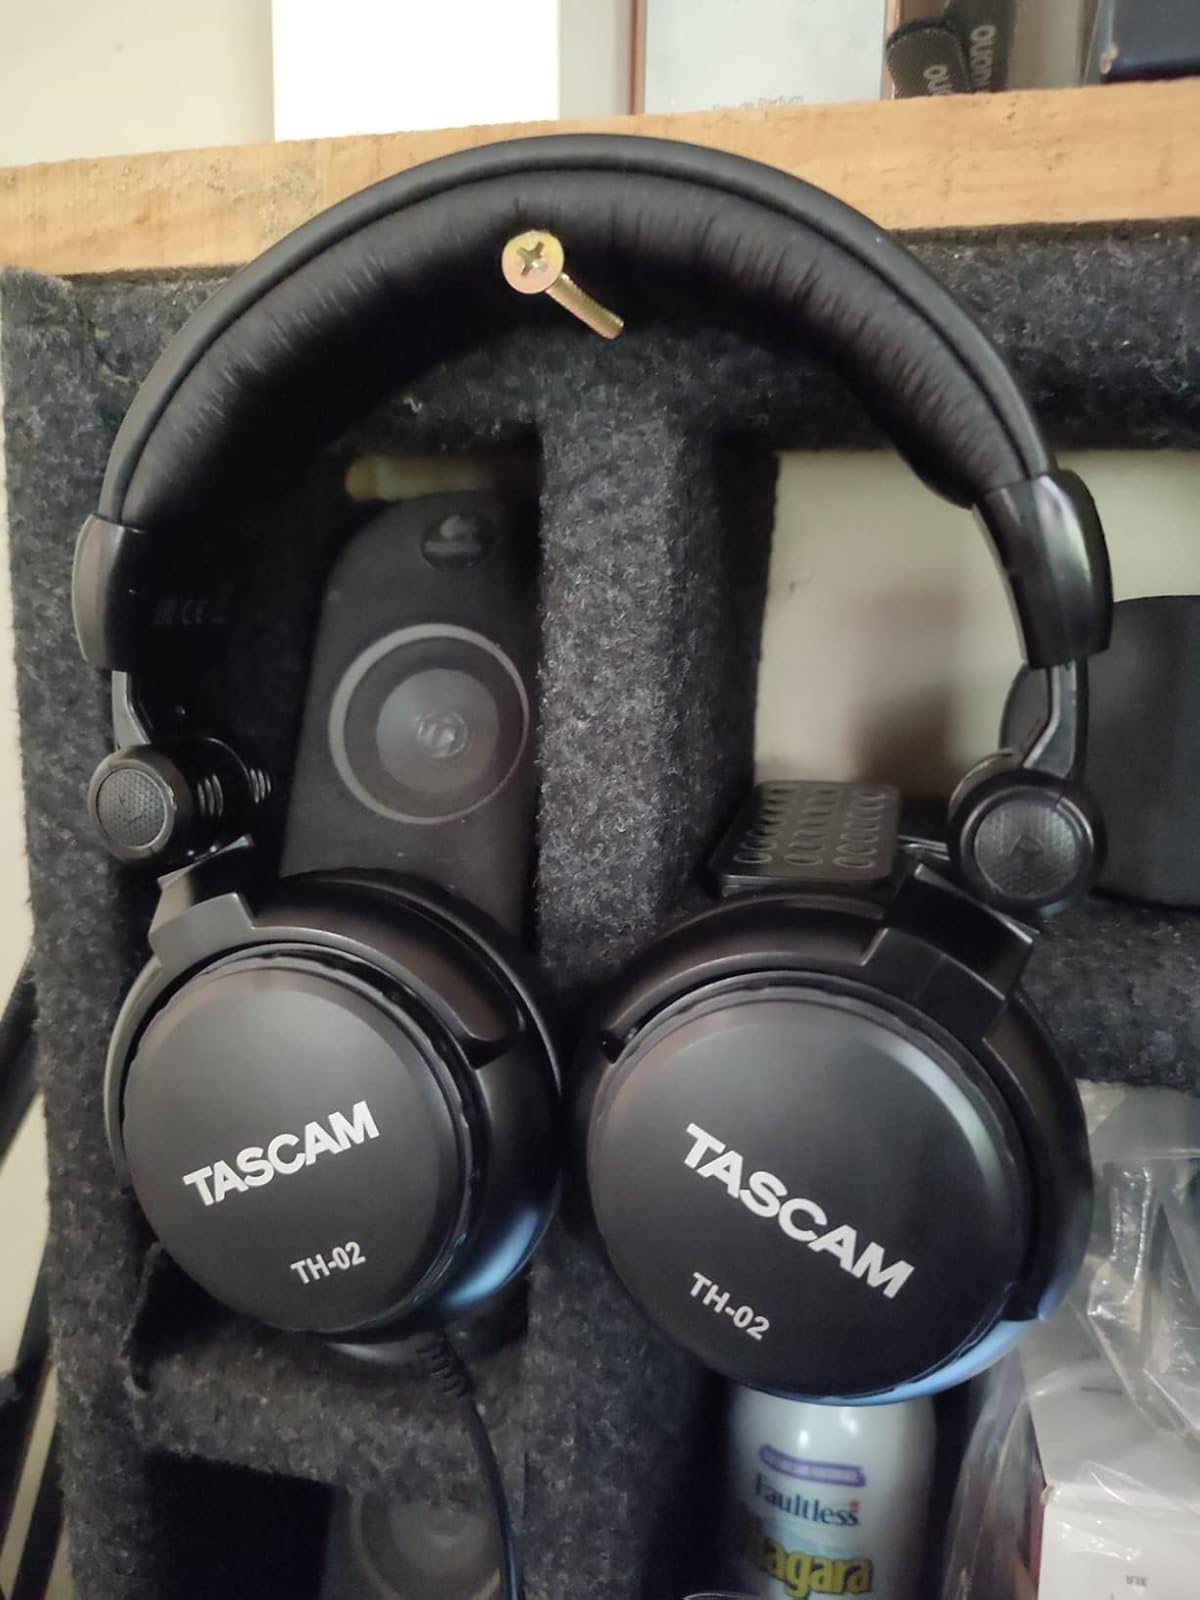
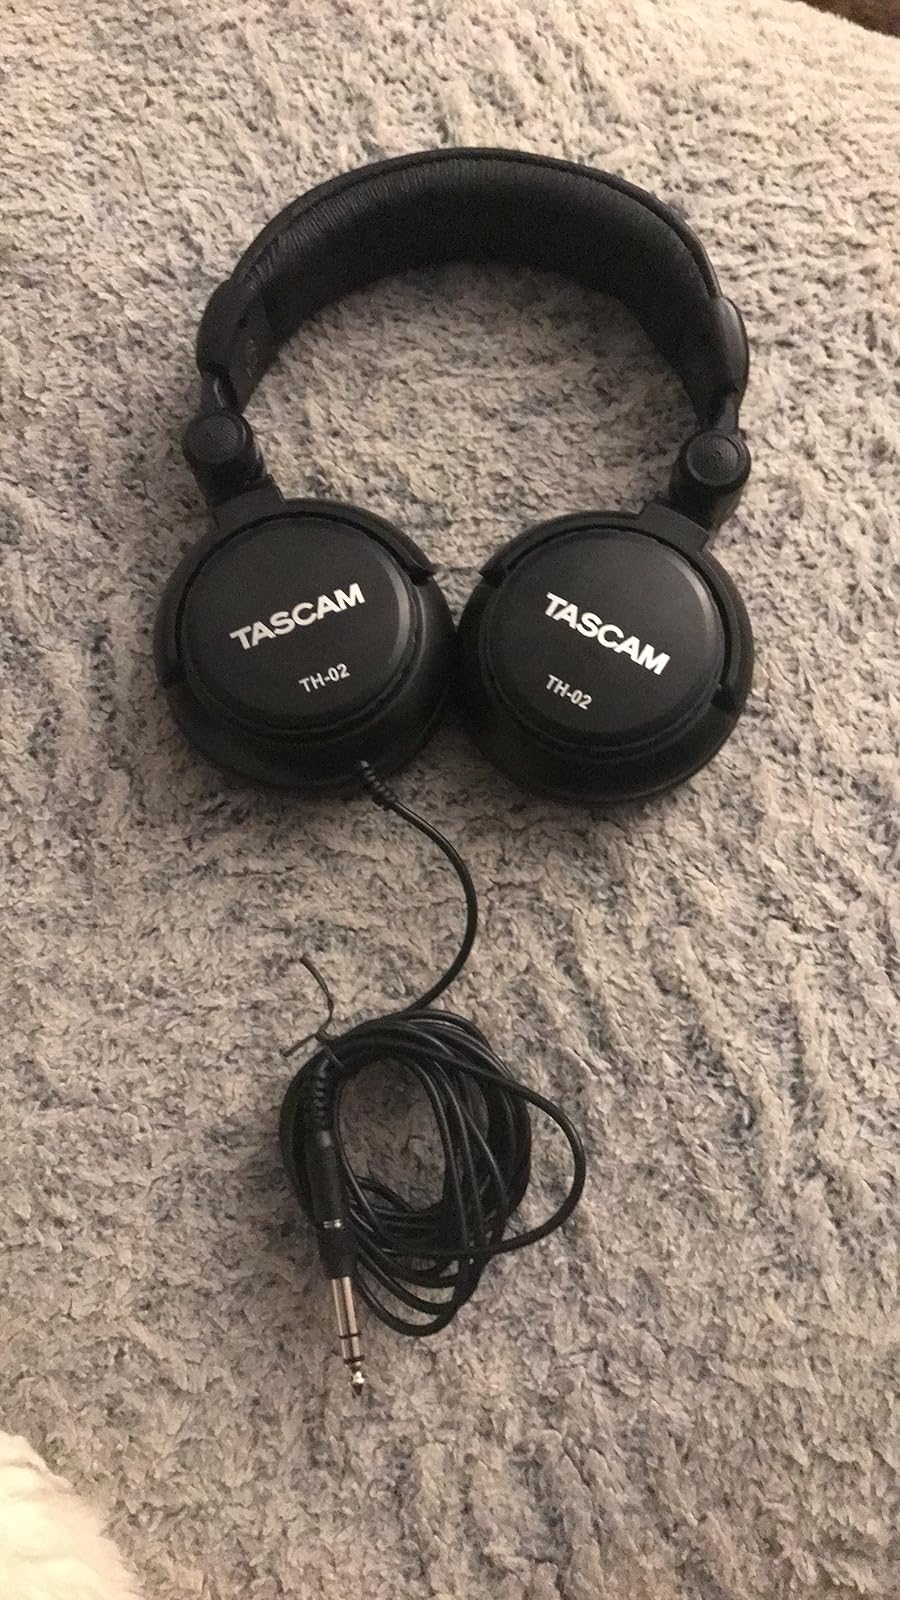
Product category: headphones
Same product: yes